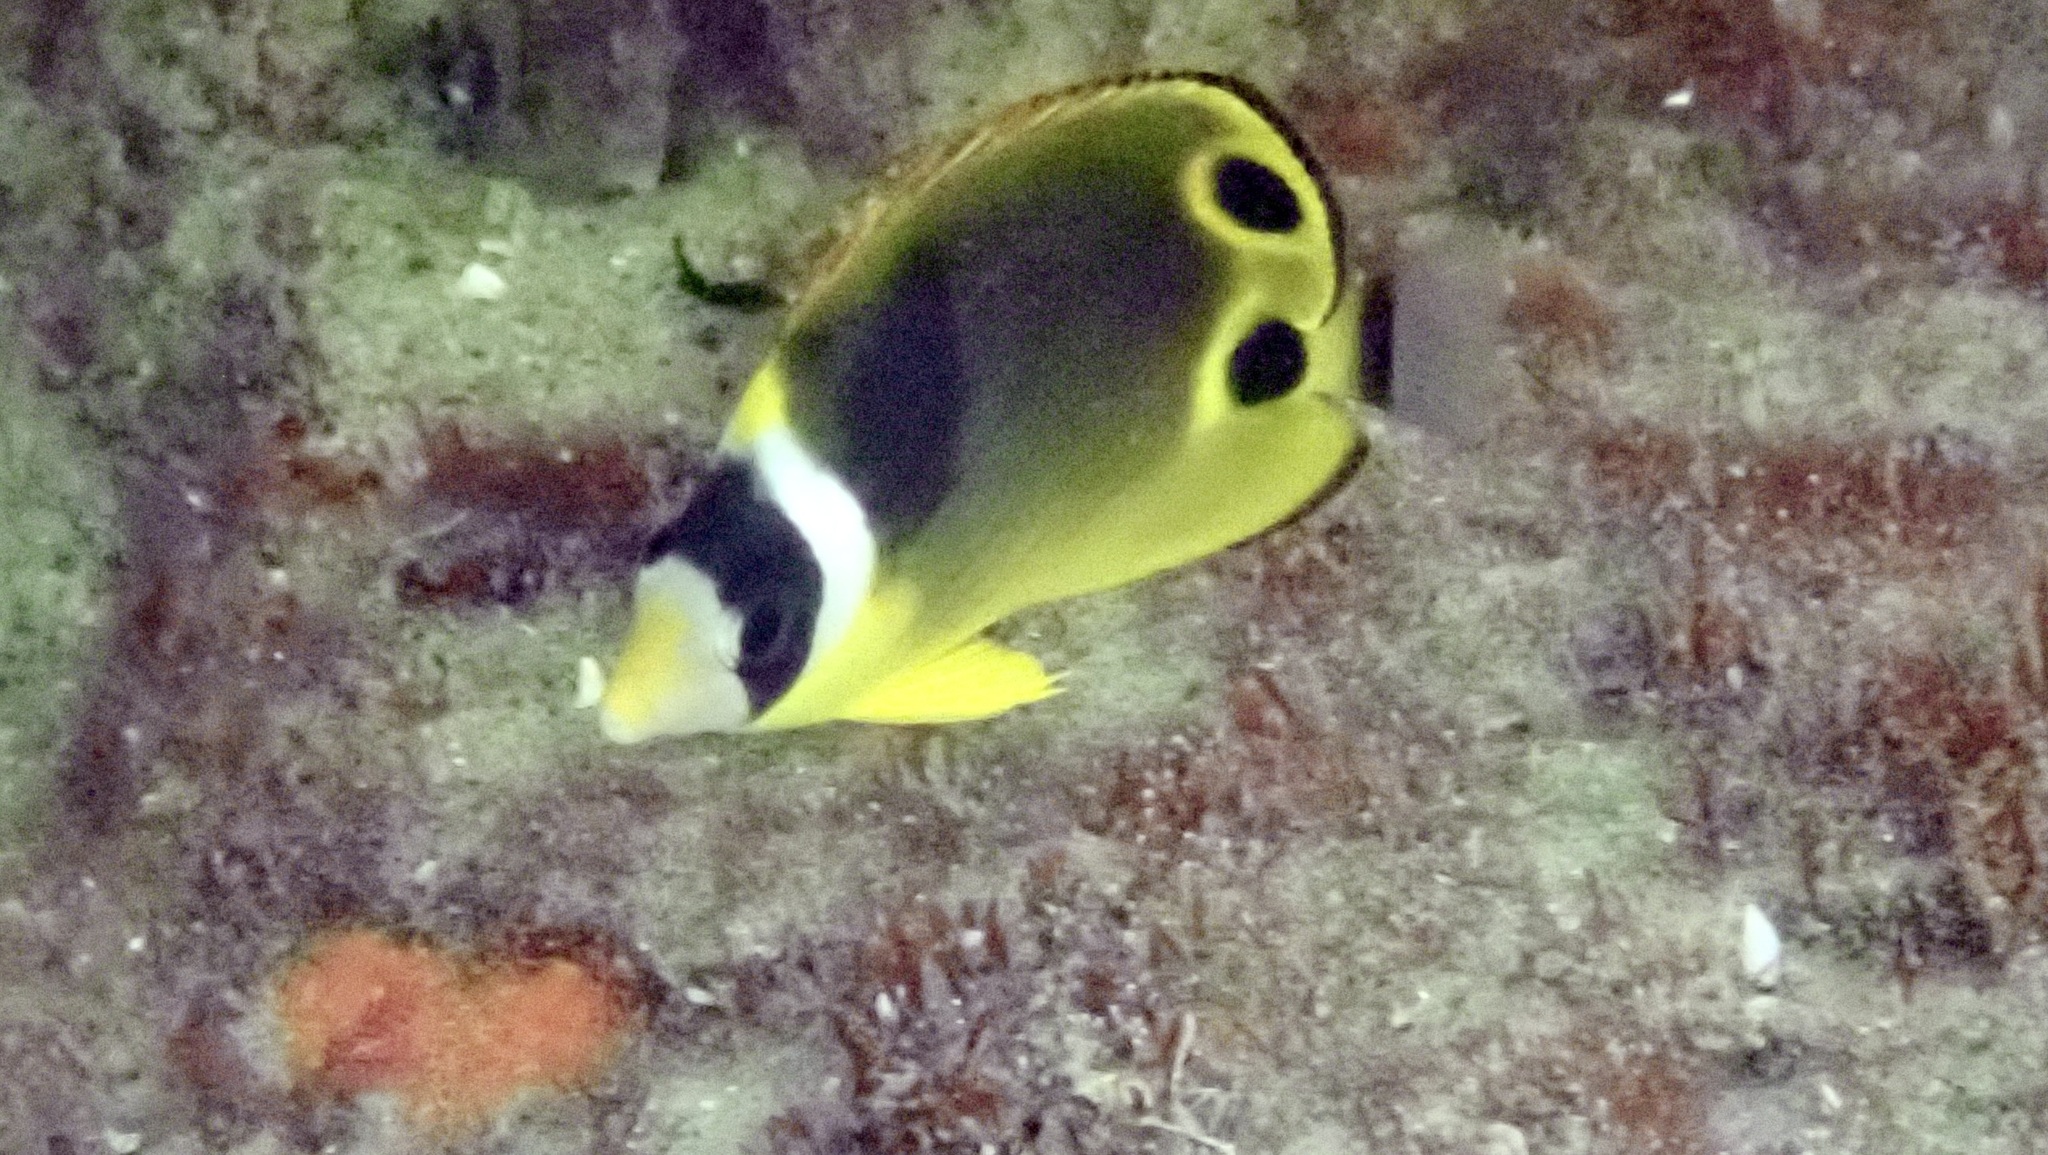
Chaetodon lunula (Raccoon Butterflyfish)